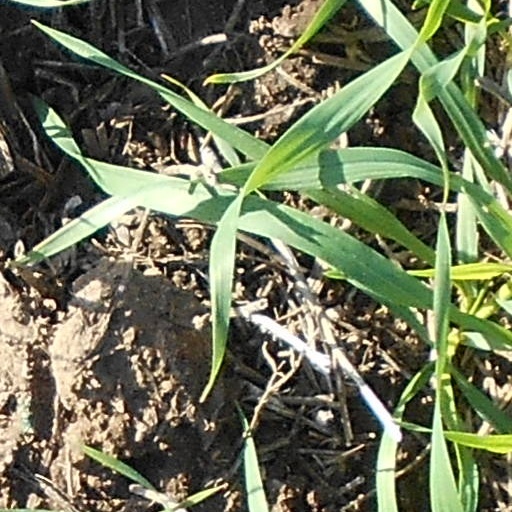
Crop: wheat